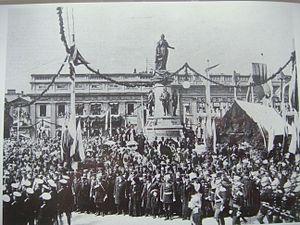
La statue de Catherine II et des fondateurs d'Odessa est un monument historique protégé de la ville d'Odessa au sud de l'Ukraine. Il représente l'impératrice Catherine II de Russie, fondatrice d'Odessa, et en-dessous quatre de ses fondateurs: le vice-amiral de Ribas, l'architecte François de Wollant, Grigori Potemkine et le prince Zoubov. Les personnages sont sculptés en bronze. Le monument se dresse place Catherine au centre-ville d'Odessa.